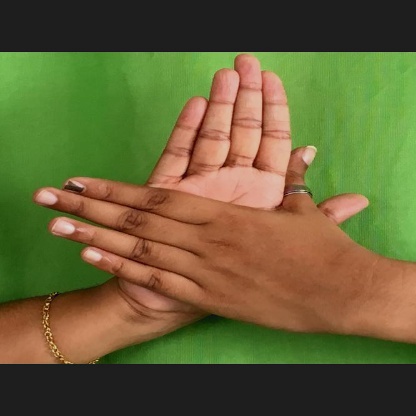
Mudra: Chakra